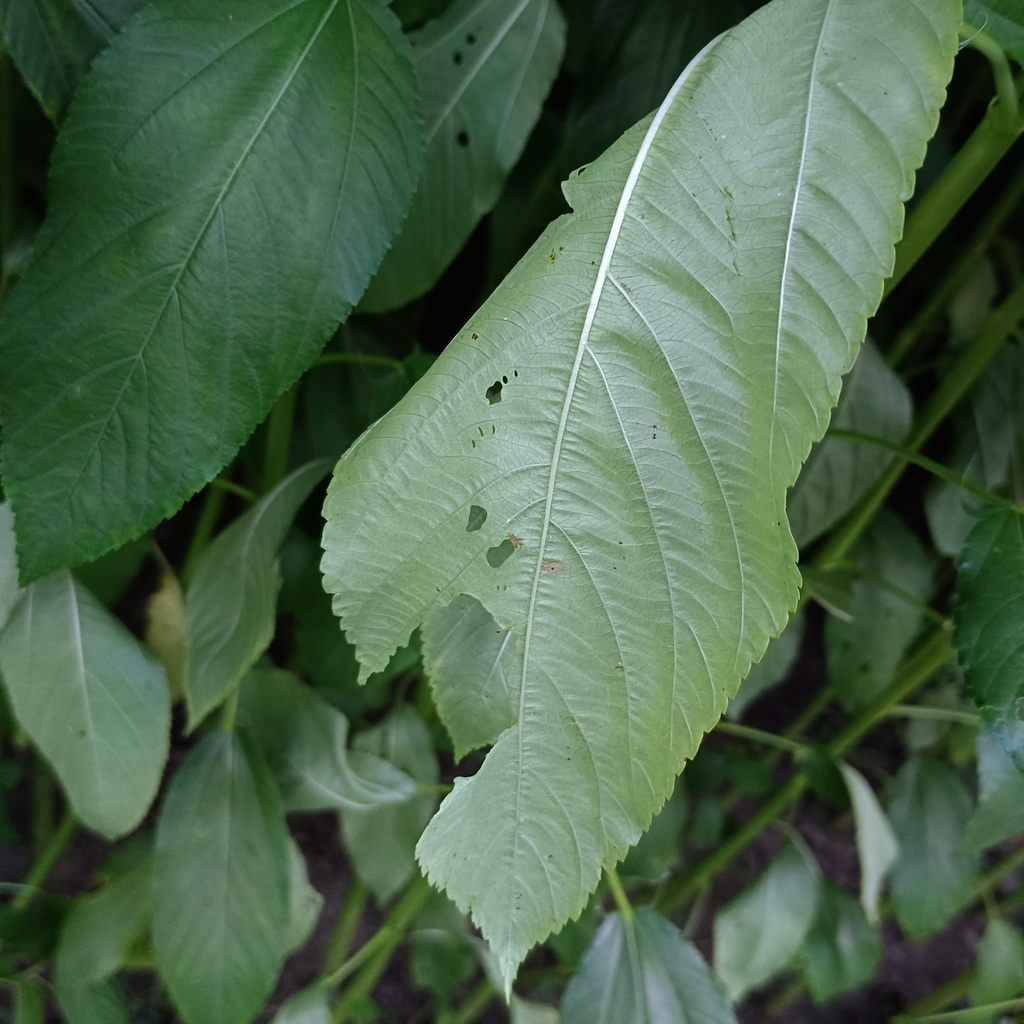
Label: Holed